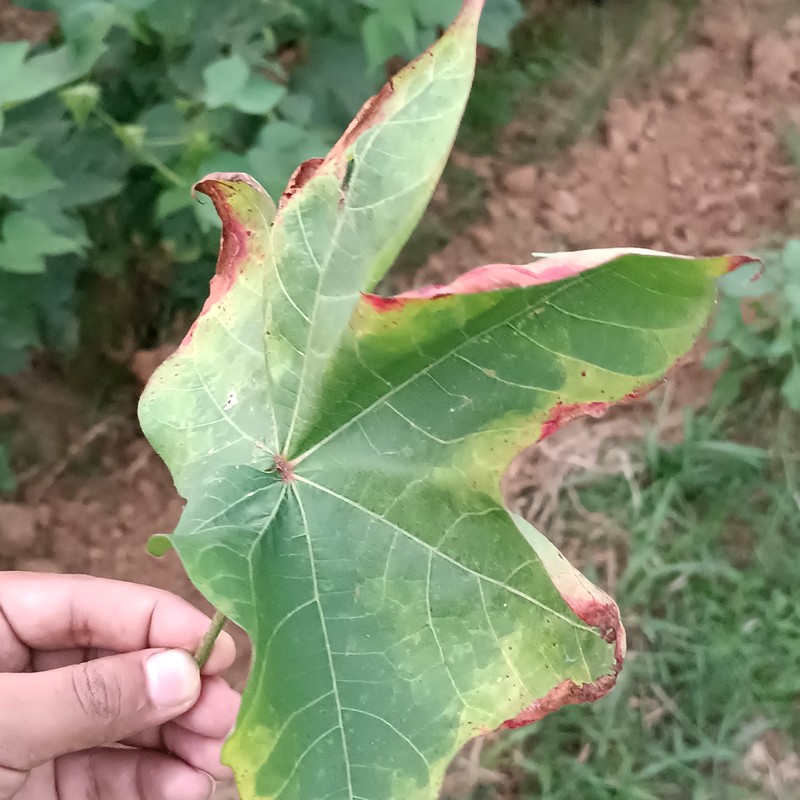
Label: Leaf Redding